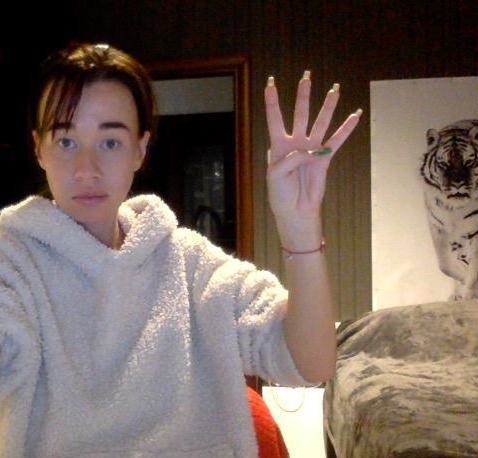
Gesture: four